Lough Derravaragh

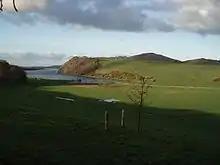
Lake with Knockeyon hill to the right

Lough Derravaragh is a lake in County Westmeath, Ireland, north of Mullingar between Castlepollard, Crookedwood and Multyfarnham.